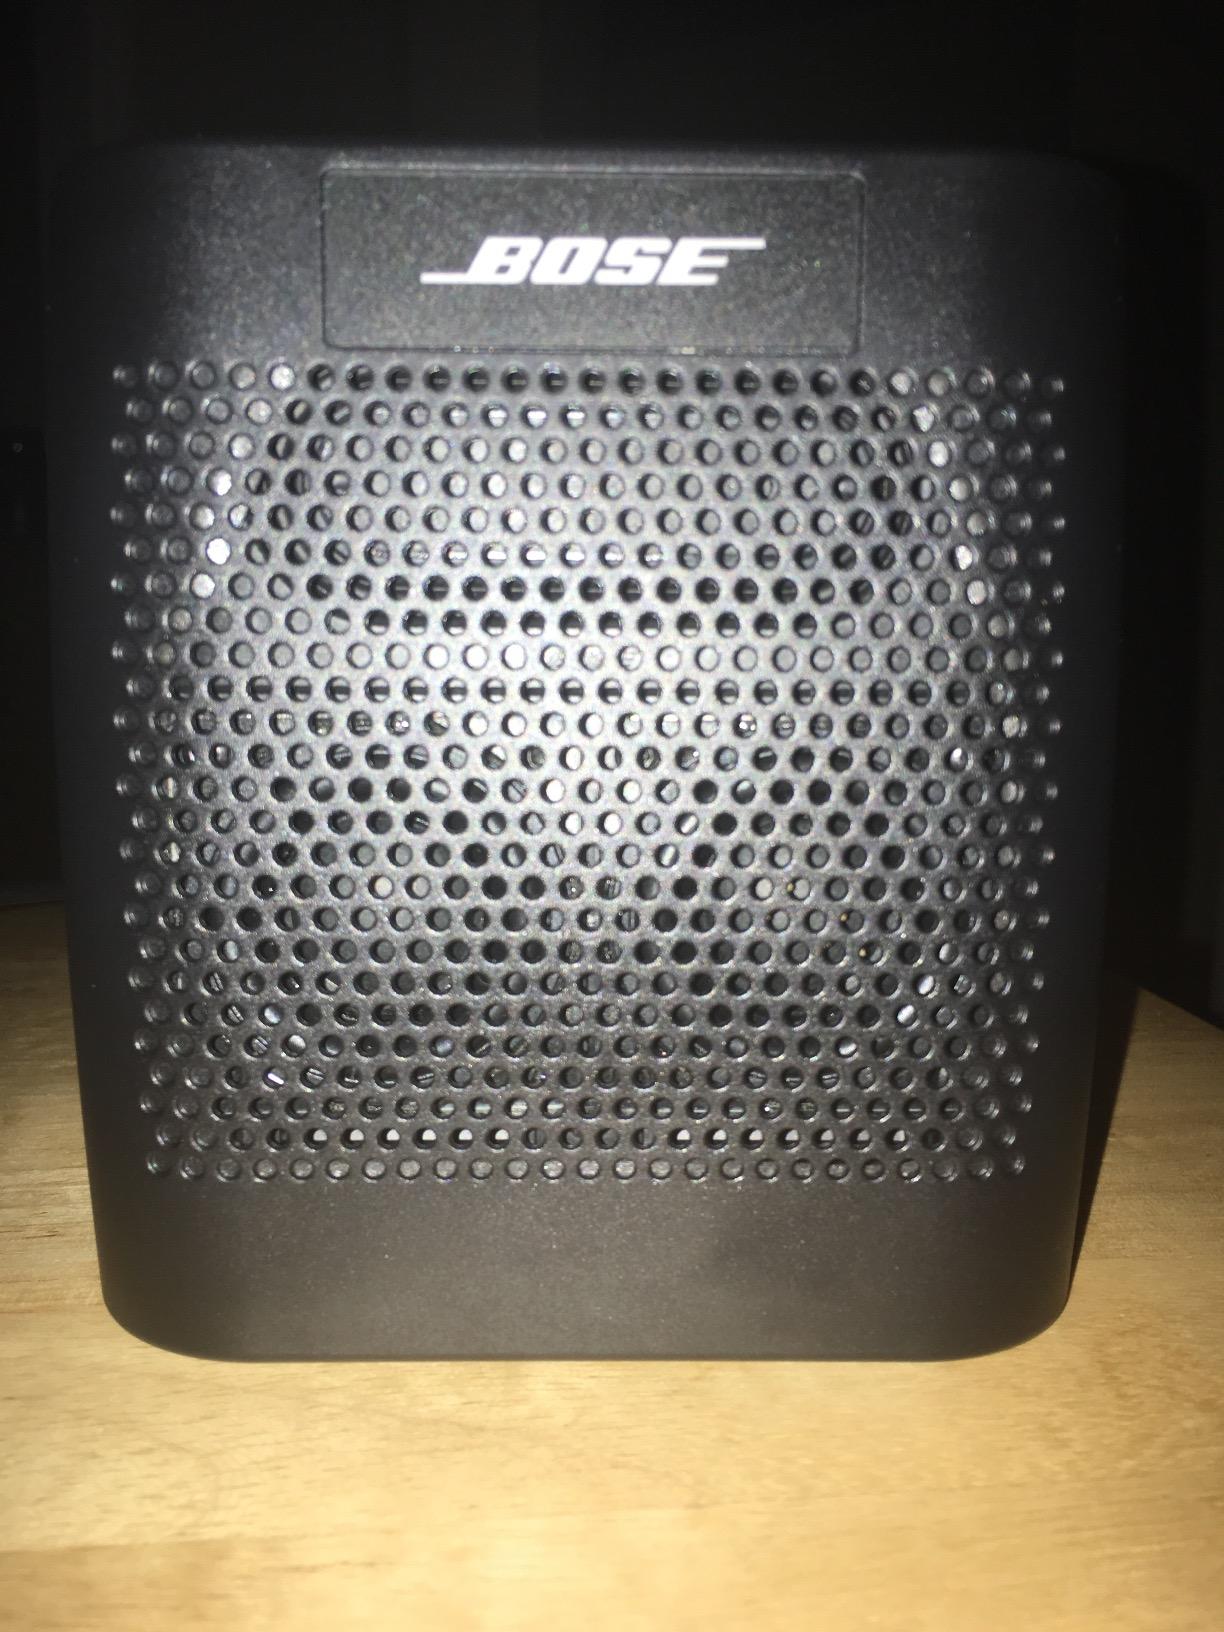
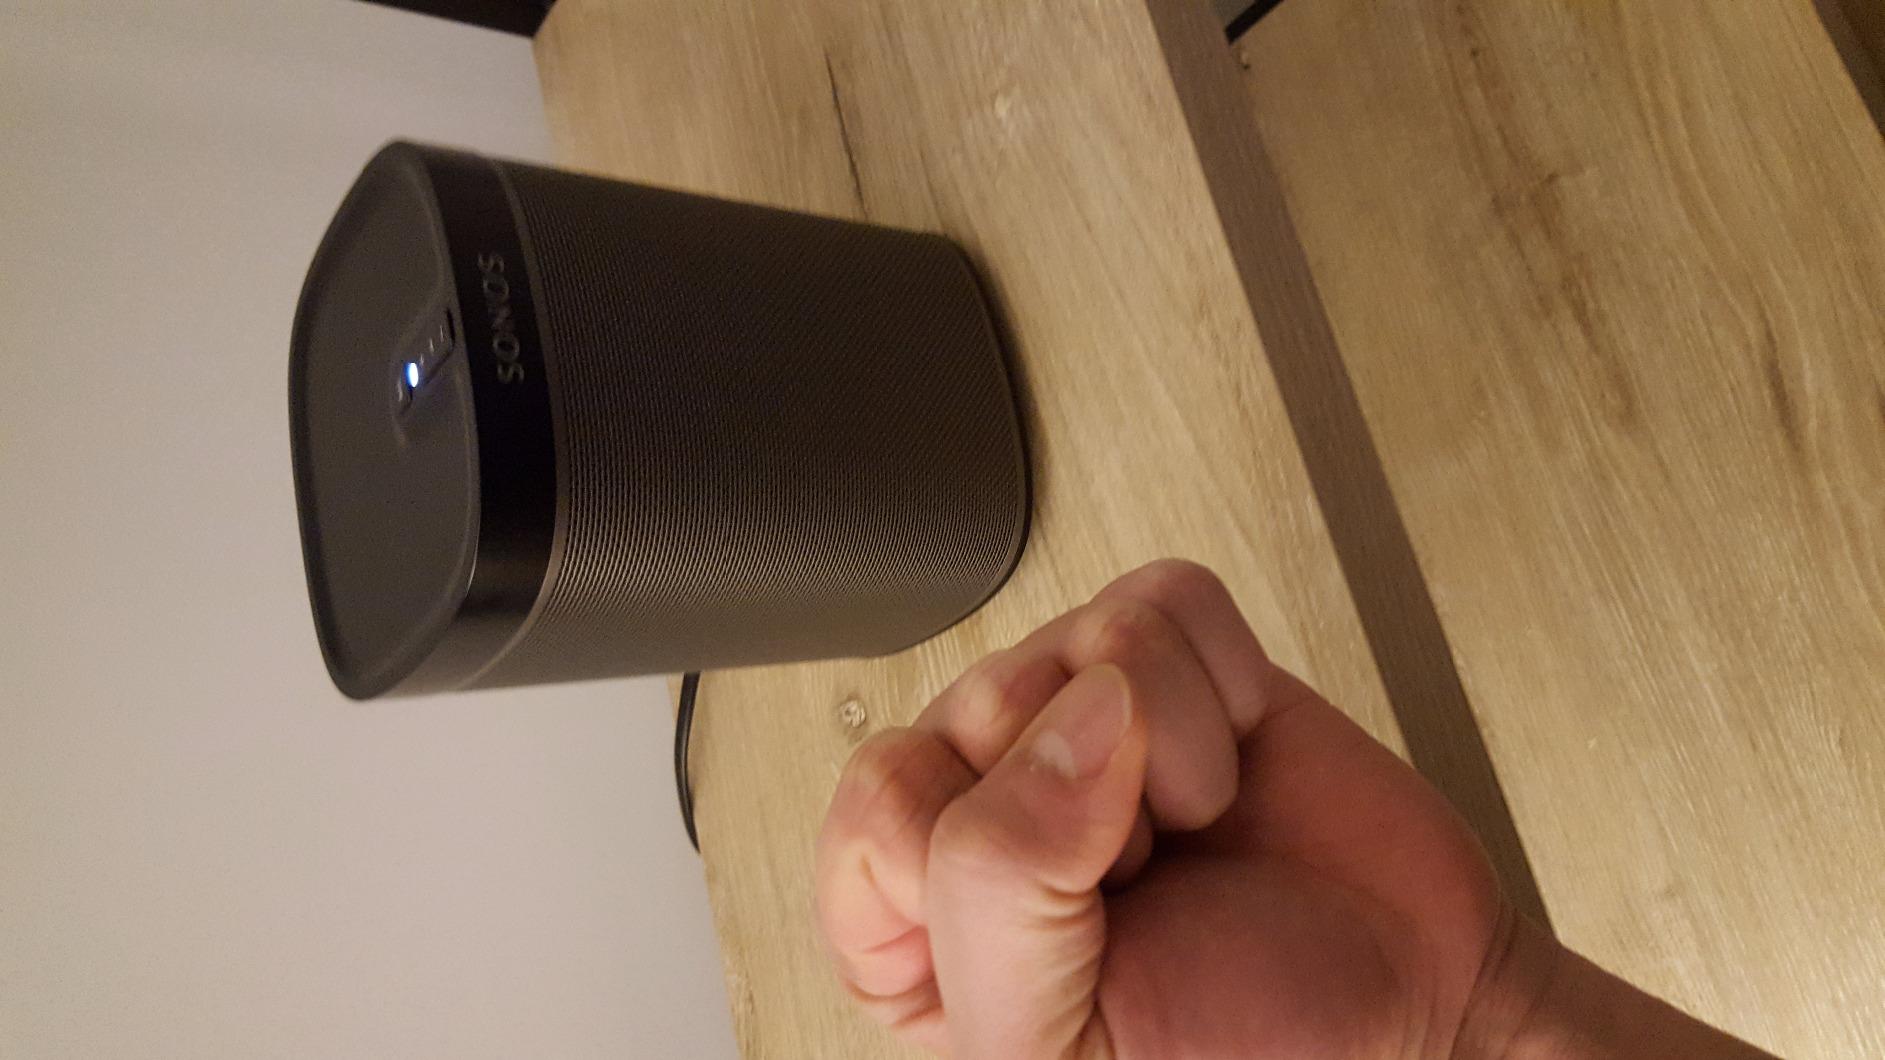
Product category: speaker
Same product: no